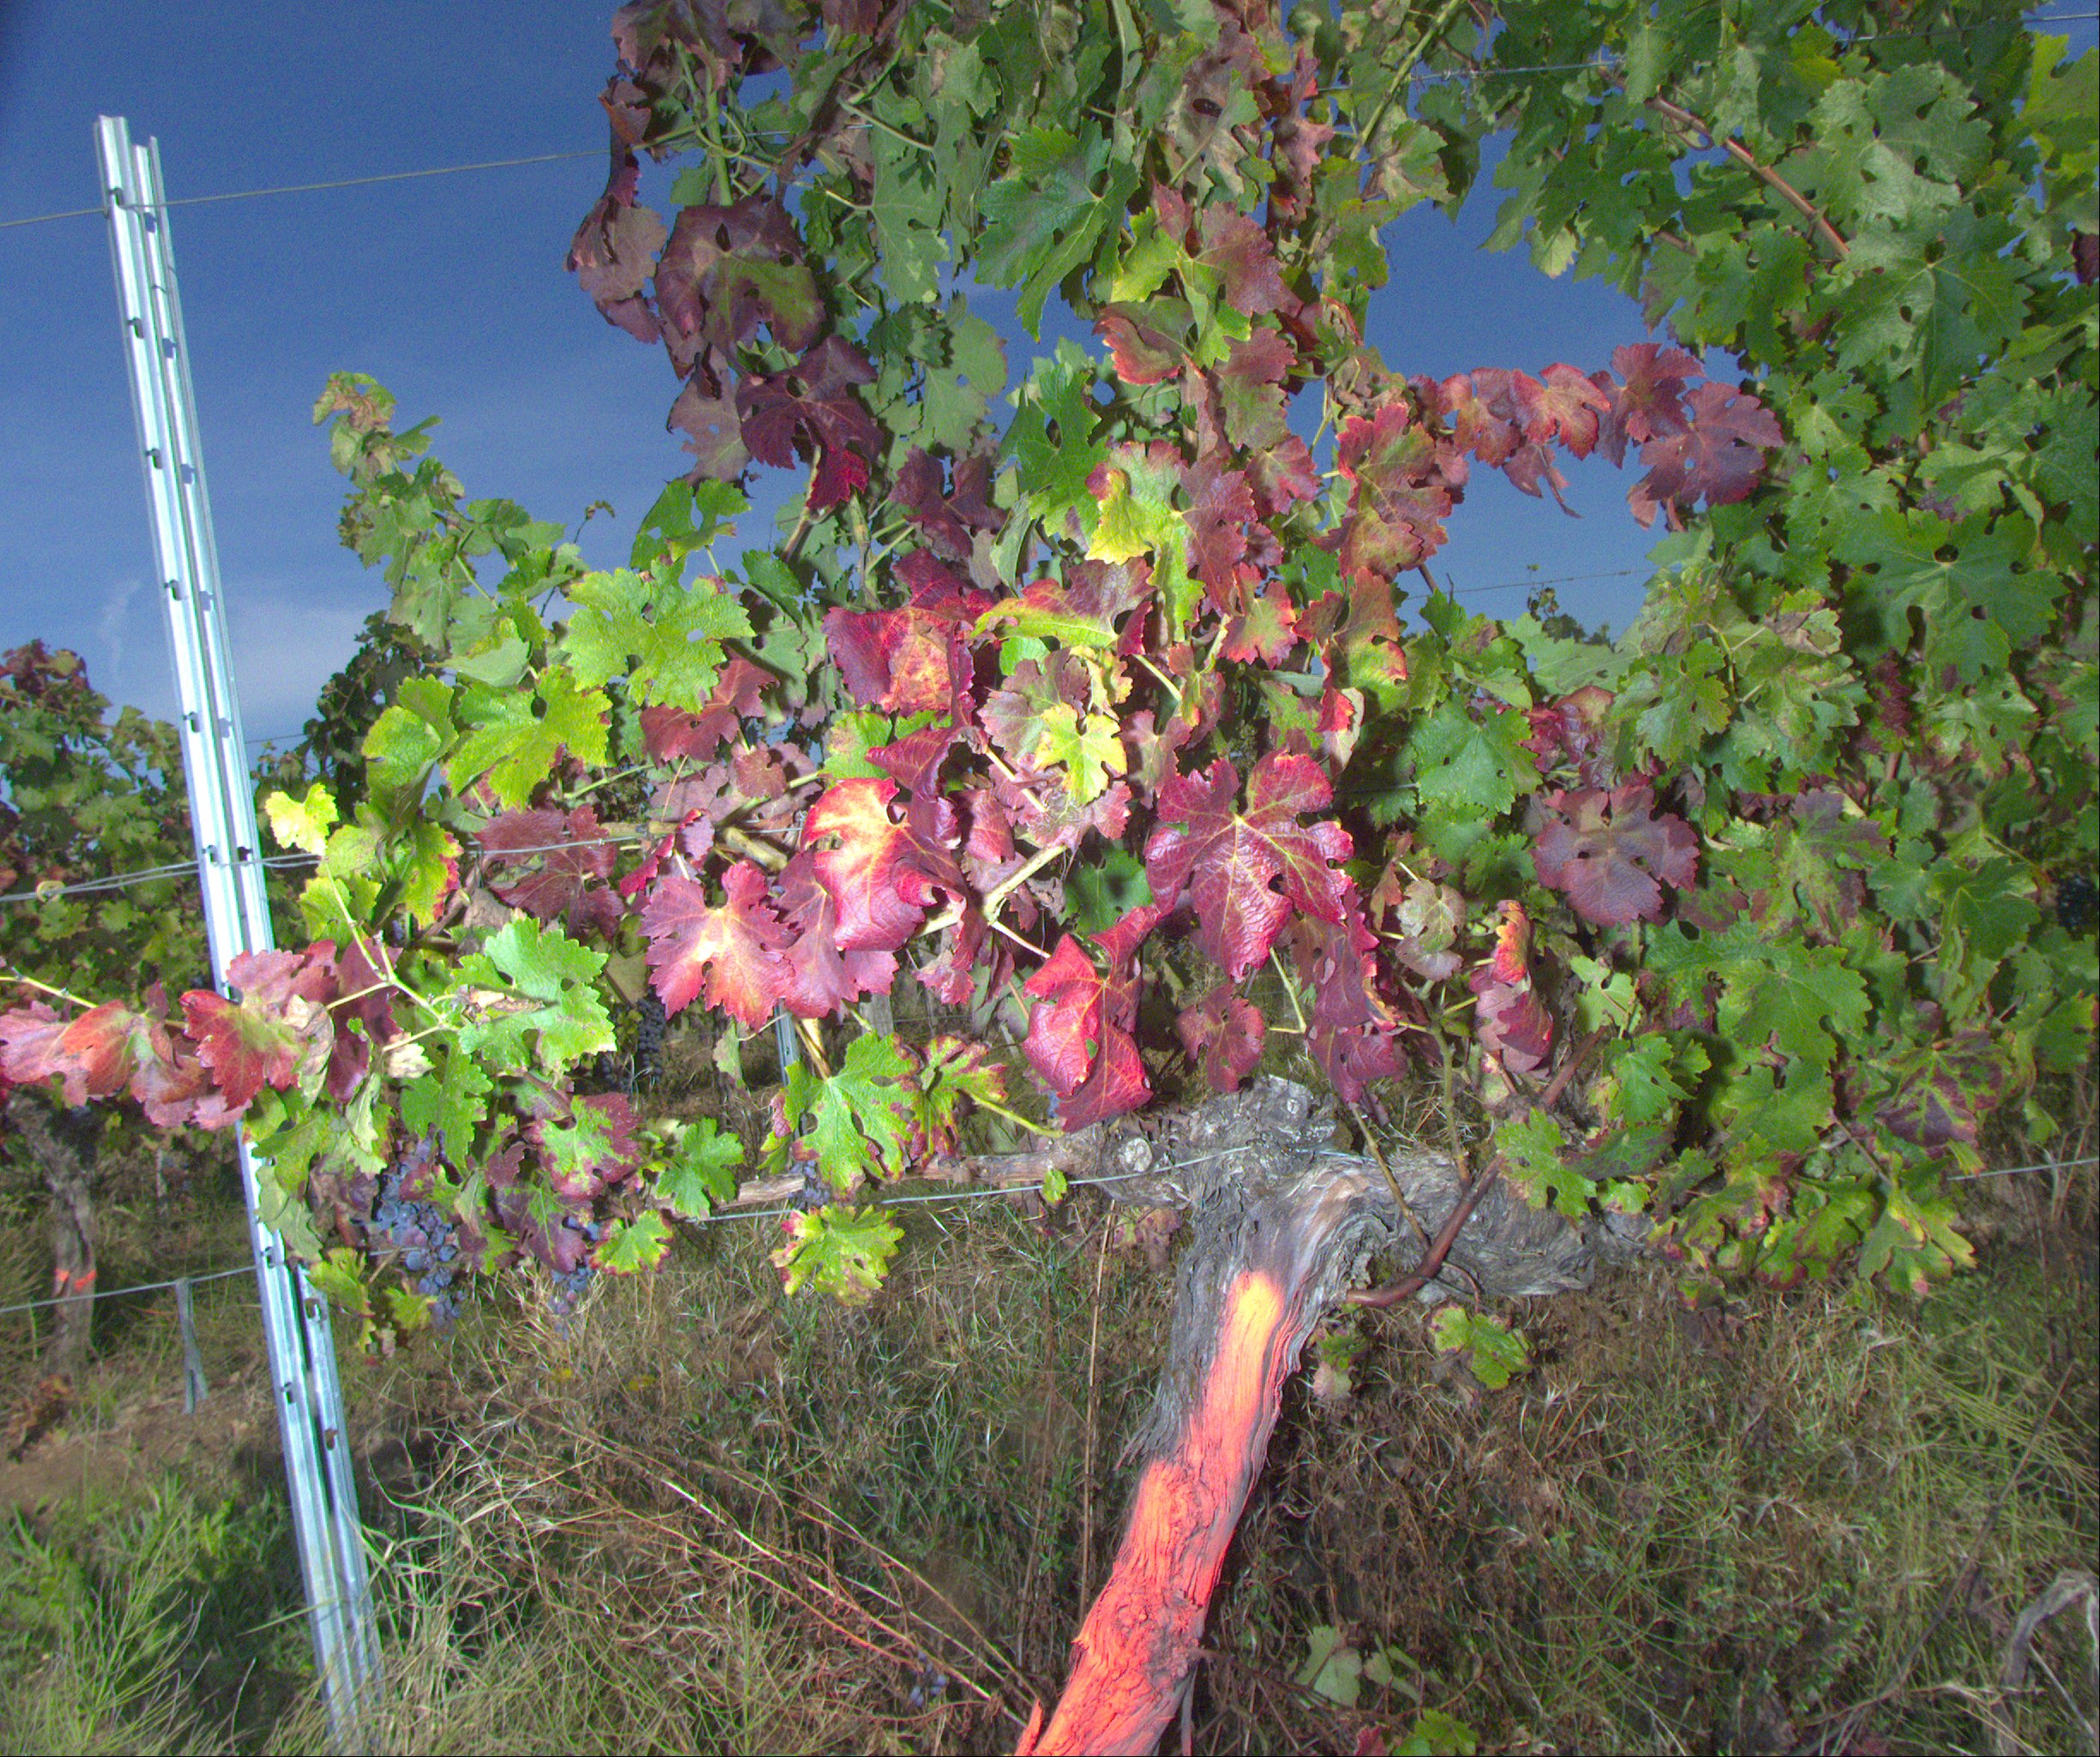
Grape variety: cabernet-sauvignon
Disease: Flavescence dorée (fd)